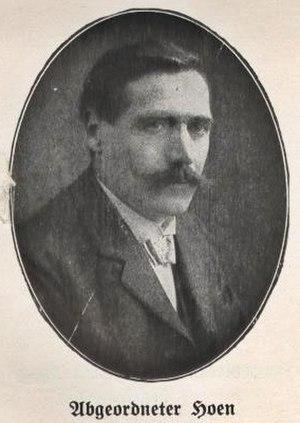
François Xavier Hoën est un homme politique lorrain. Il fut député au Reichstag allemand de 1907 à 1912 et membre du Landtag d'Alsace-Lorraine de 1911 à 1918.